Morgan le Fay in modern culture

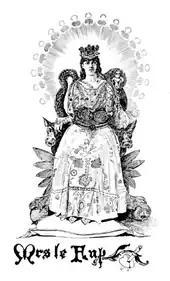

Prior to her 20th-century resurgence, however, Morgan had been largely absent from modern Arthuriana. The relatively few exceptions of an actual Morgan character include William Morris's epic poem "The Earthly Paradise" (1870), retelling the story of Morgan and Ogier the Dane. In his popular and often-adapted satirical novel "A Connecticut Yankee in King Arthur's Court" (1889), Mark Twain cast Morgan le Fay as a deceptively charmful representative of feudal corruption, who is also capable of the most vicious behavior and flirts with the time-travelling protagonist Hank Morgan, her namesake and essentially similar character or even a double (one film adaptation, "A Knight in Camelot", stars Whoopi Goldberg as the female protagonist Vivien Morgan who is the only Morgan character in this version, sharing her first name also with one of the names of the Lady of the Lake; Kim Iverson Headlee also wrote the book's continuation novel from Morgan le Fay's own perspective, "King Arthur's Sister in Washington's Court").